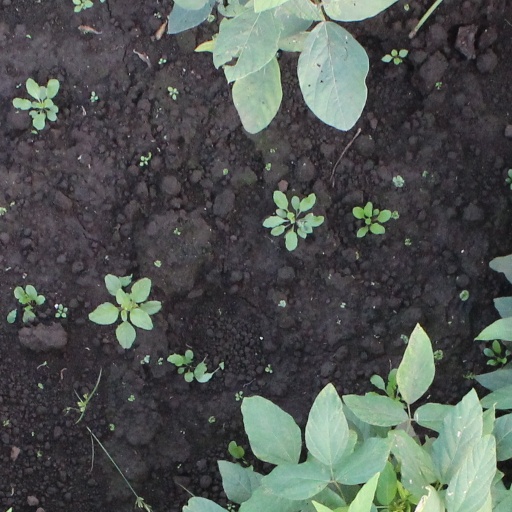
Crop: soybean